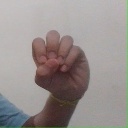
अक्षर: उ